London Blitz (American football)

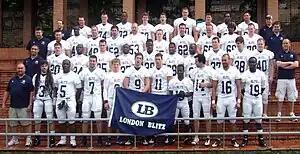
The London Blitz prior to their 2011 EFAF Cup match in Spain

In 2011, they again entered the EFAF Cup. They won their group matches comfortably, beating the Amsterdam Crusaders again, this time at home and then defeated the Valencia Firebats in Spain. The Blitz hosted the Danish Champions the Søllerød Gold Diggers in the semi-final beating them 23–7. The final was held at Finsbury Park on 2 July 2011. In front of a crowd of nearly 2,000 people the London Blitz won the EFAF Cup by beating the Serbian Champions, the Kragujevac Wild Boars 29–7.